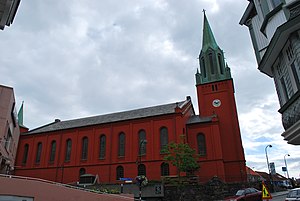
Märtha Louise af Norge / Biografi / Familie
Biskop Ådnøy forbød, at prinsessen og shamanen fik benyttede St. Petri kirke i Stavanger under foredragsturnéen i 2019.